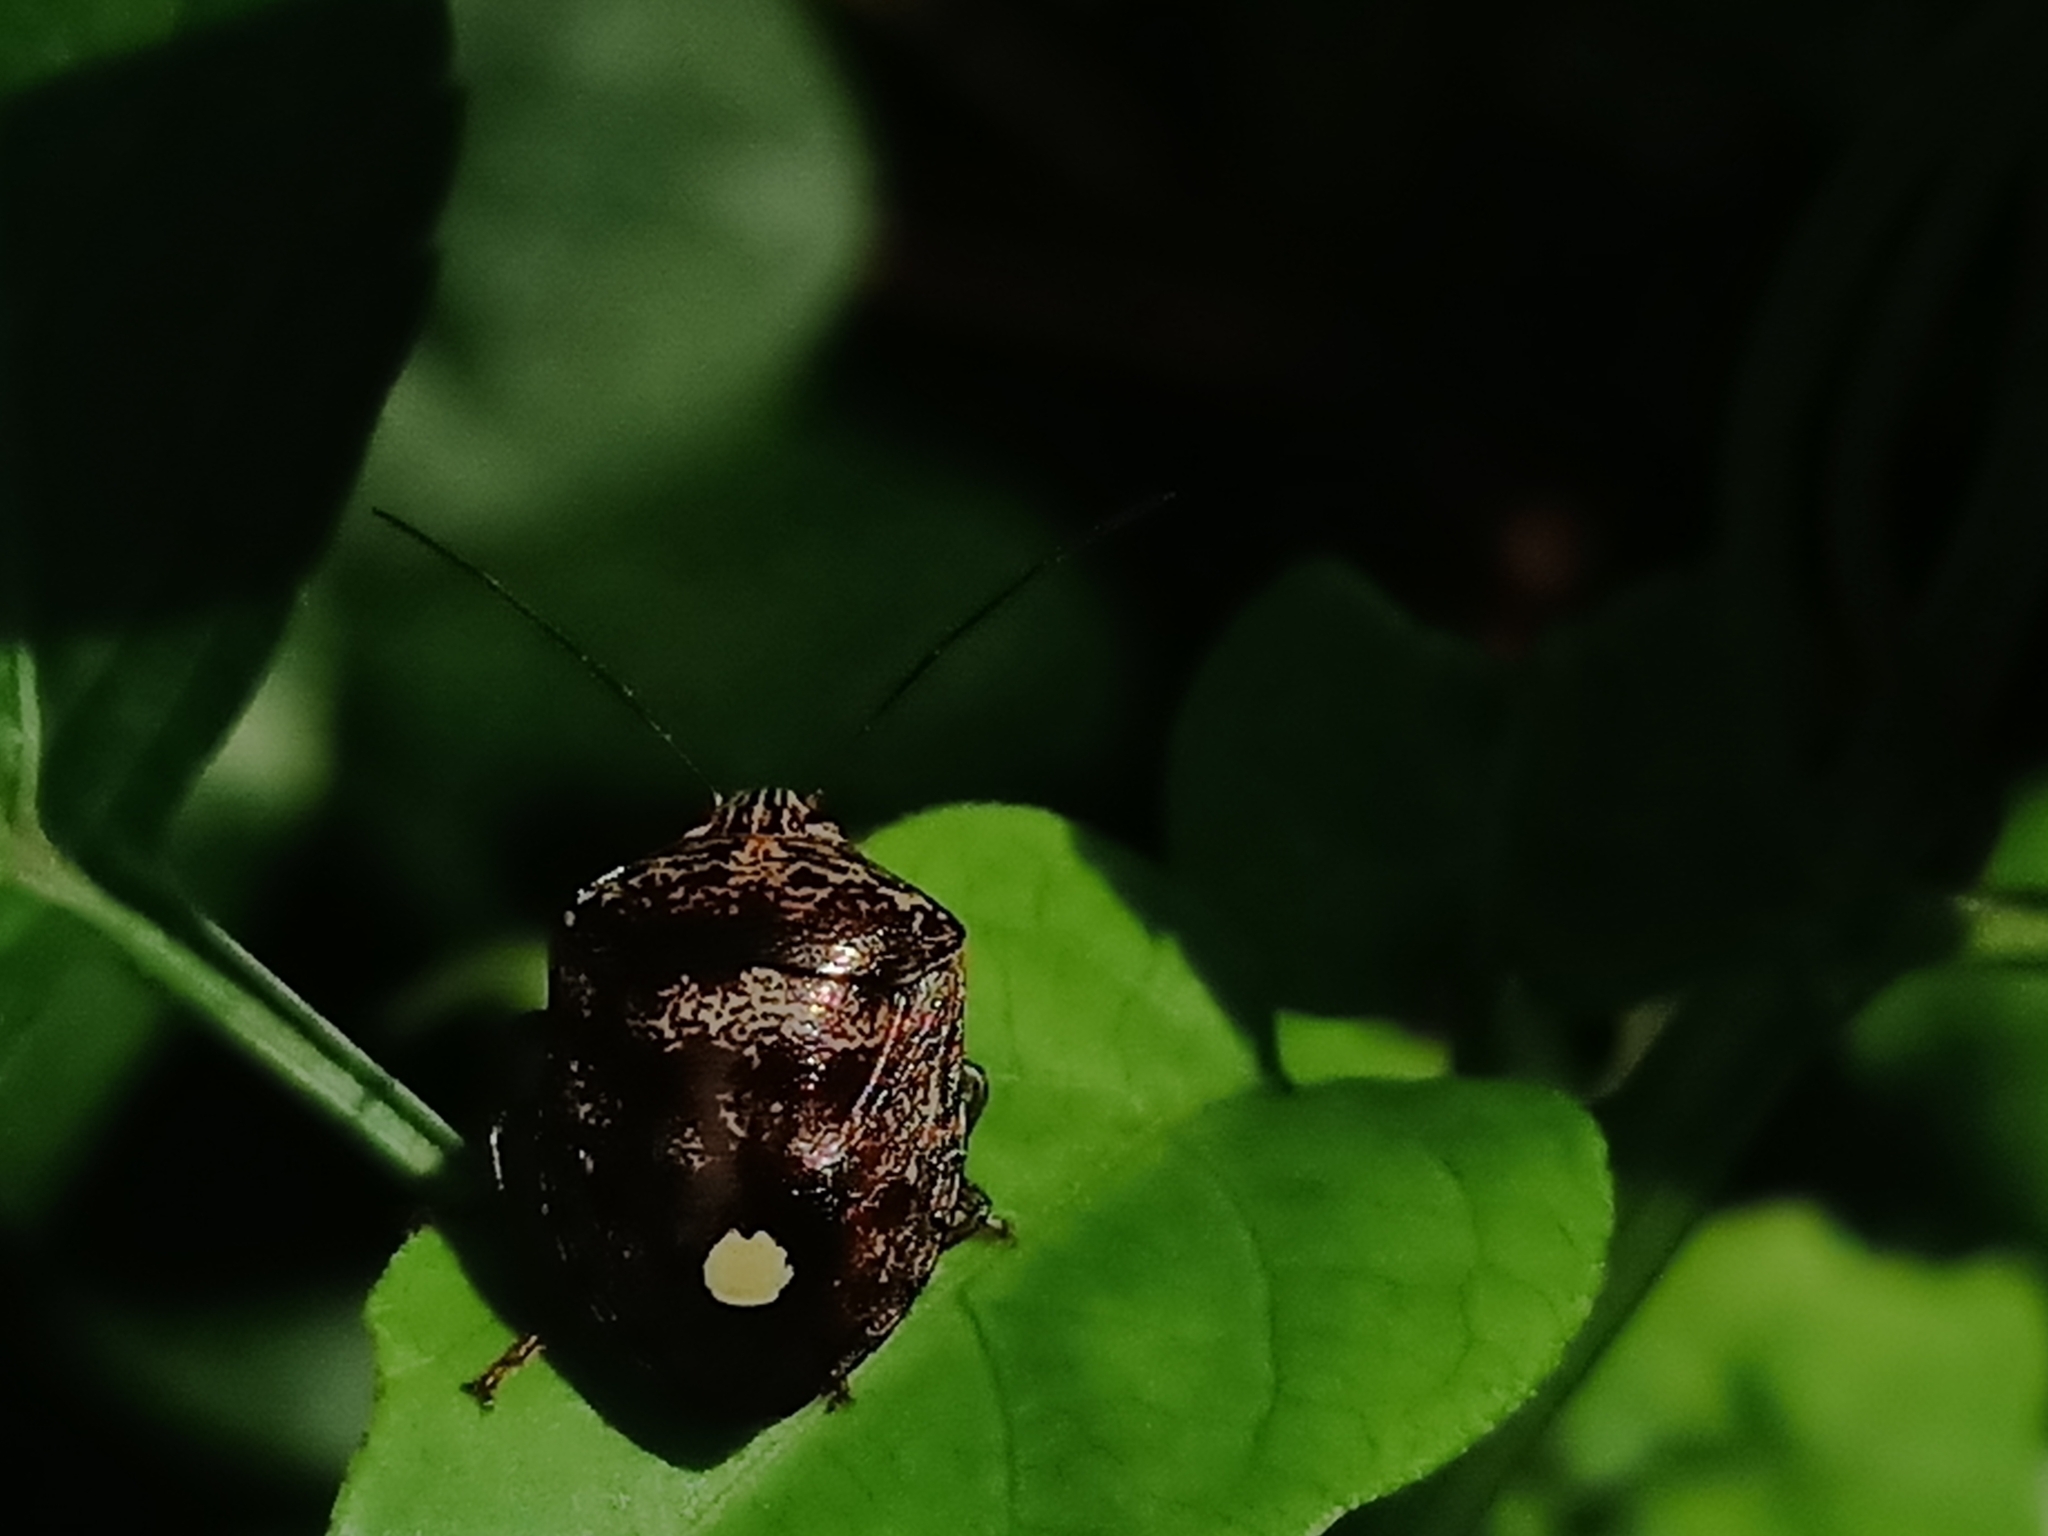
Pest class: stink_bug